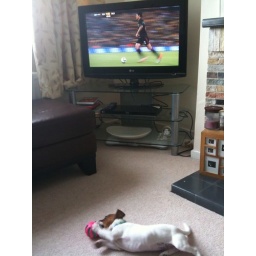
But Pippa is more interested in playing with her own pink and green ball!